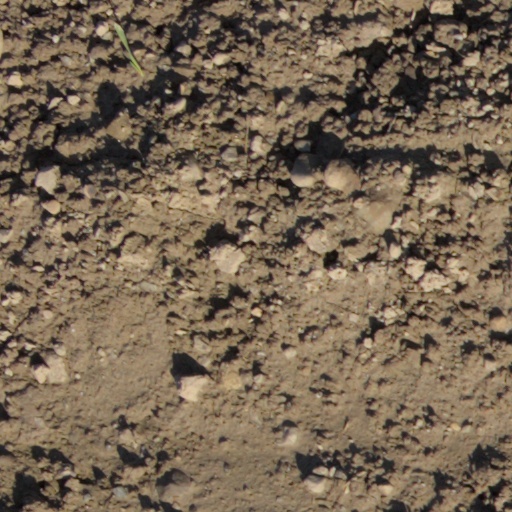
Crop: wheat